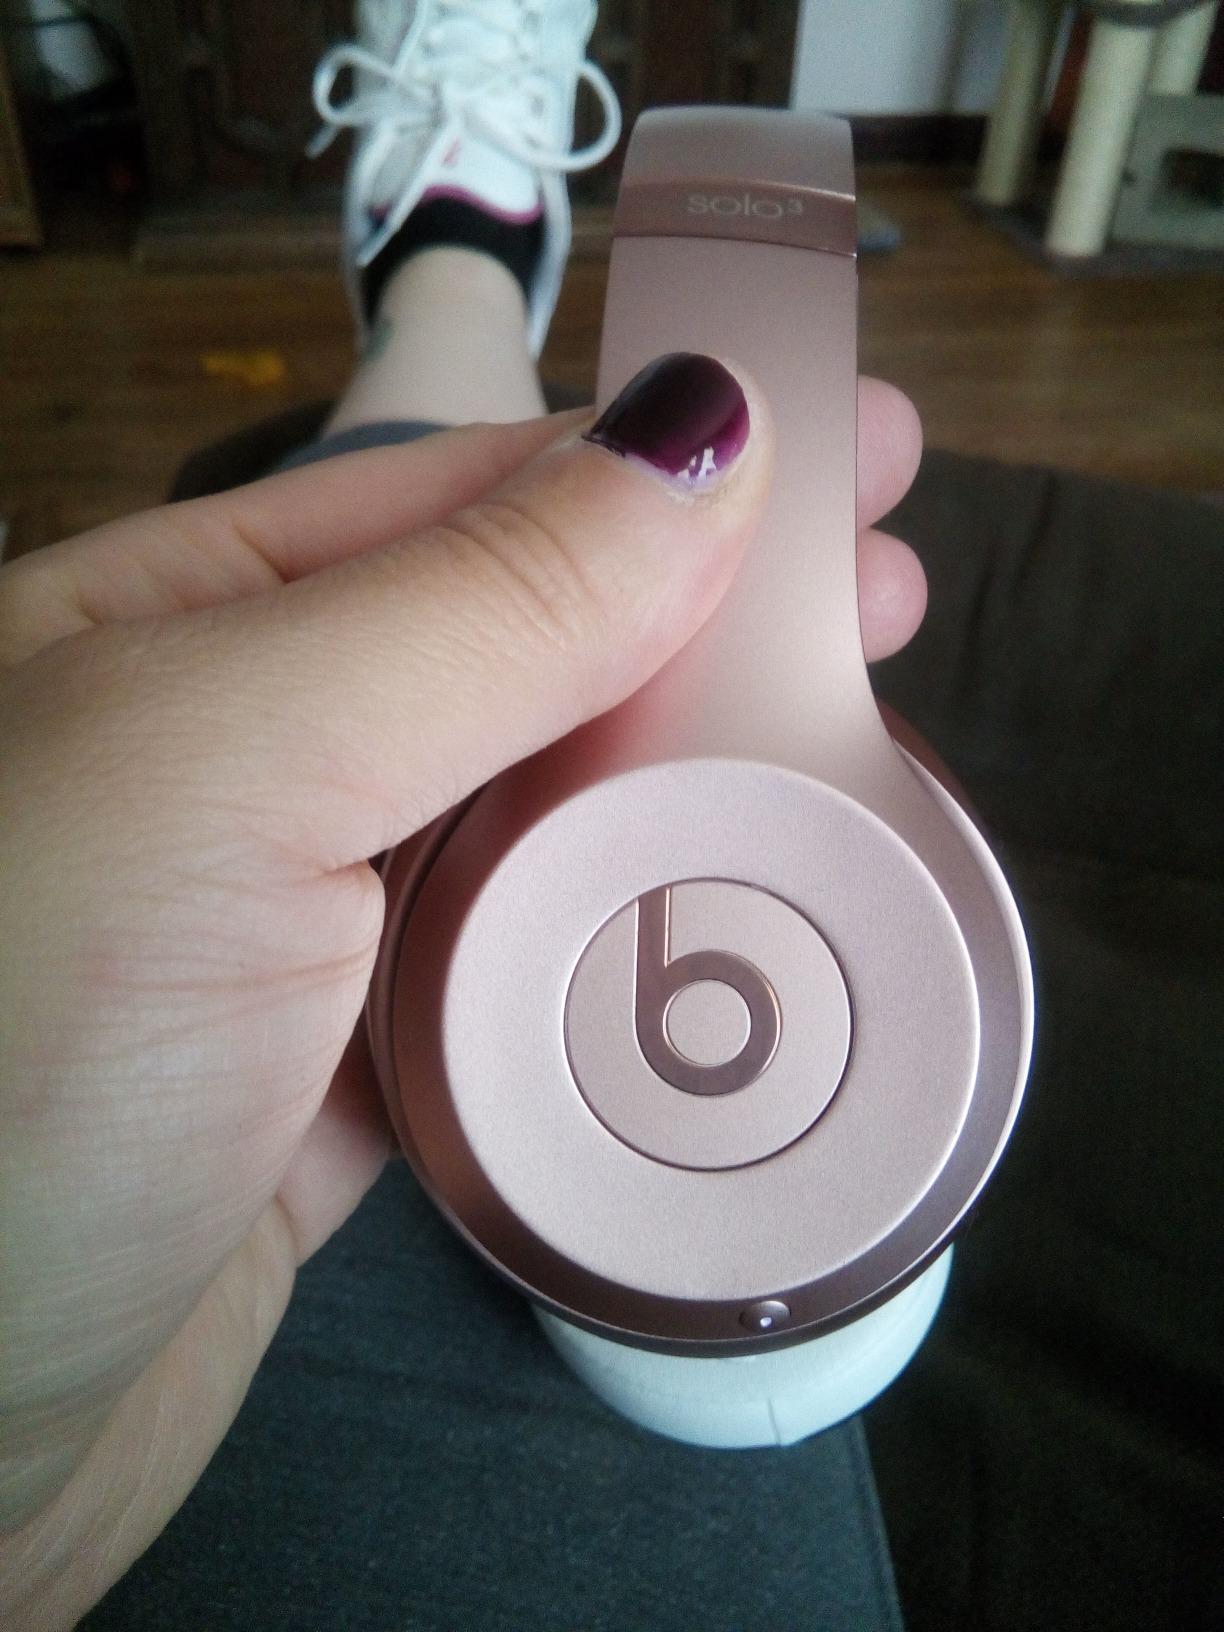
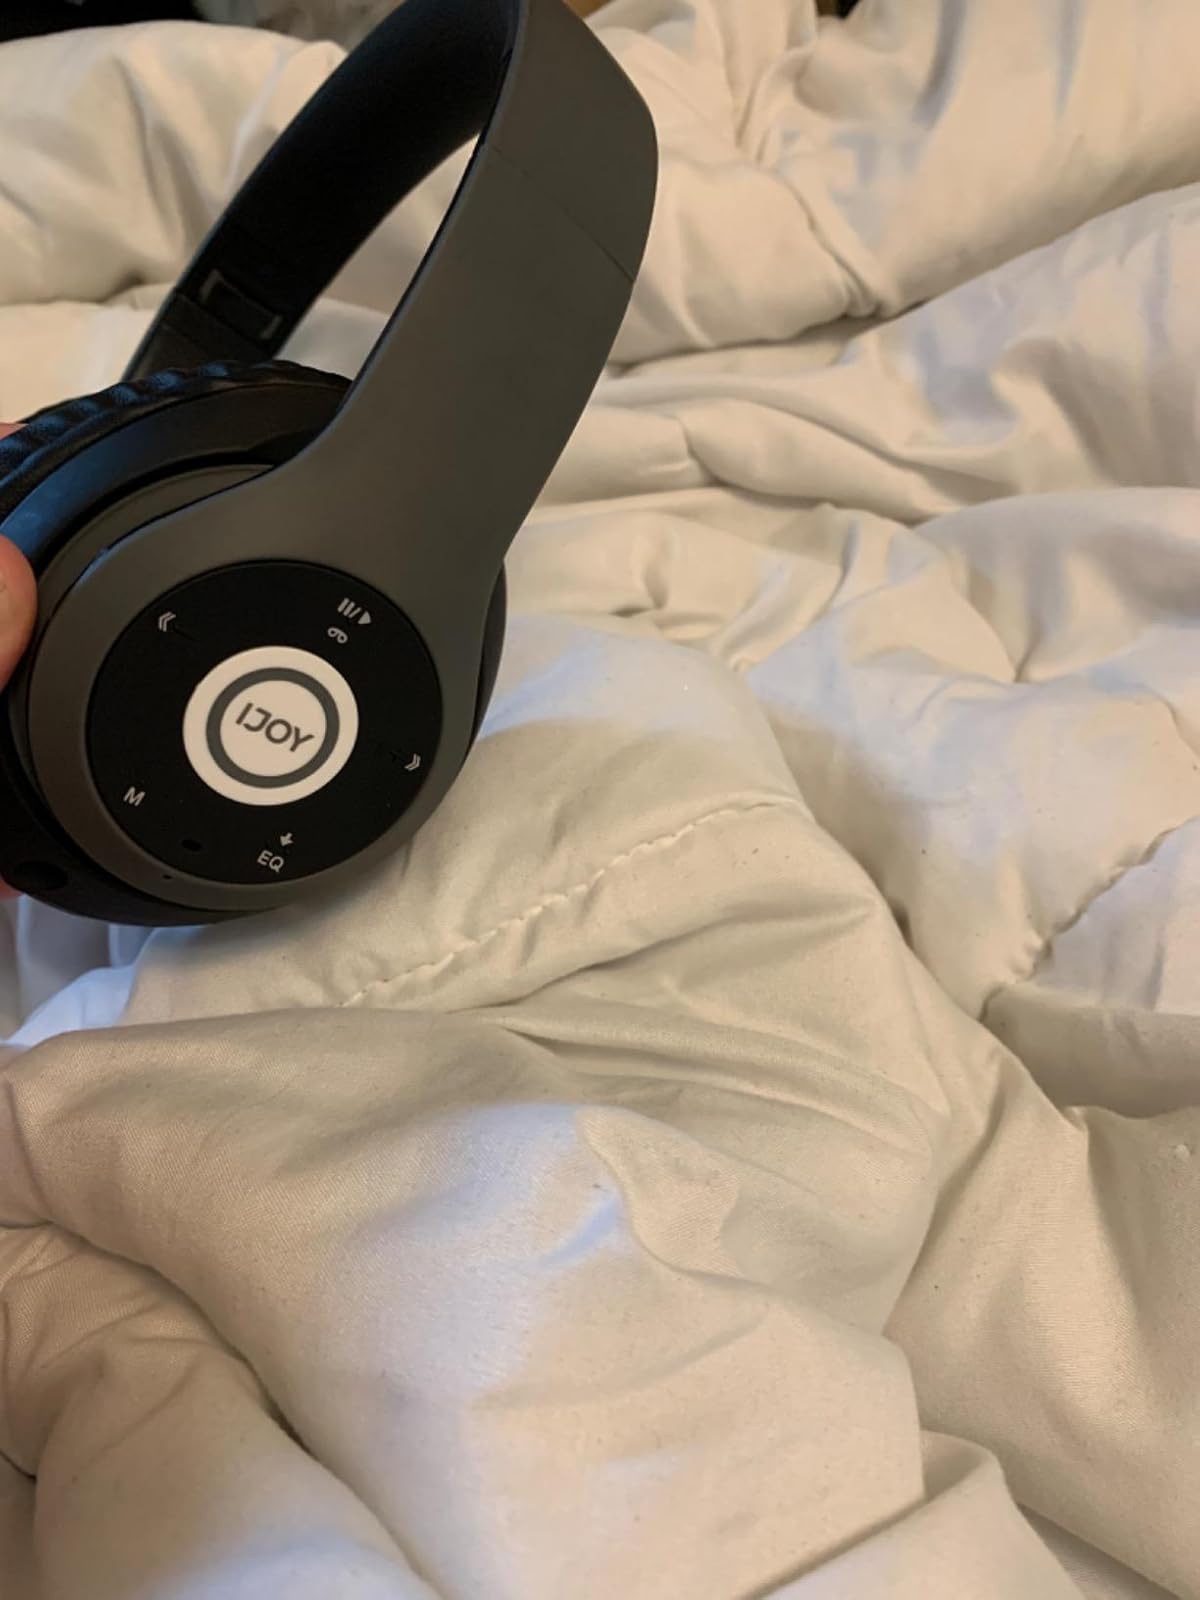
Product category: headphones
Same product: no